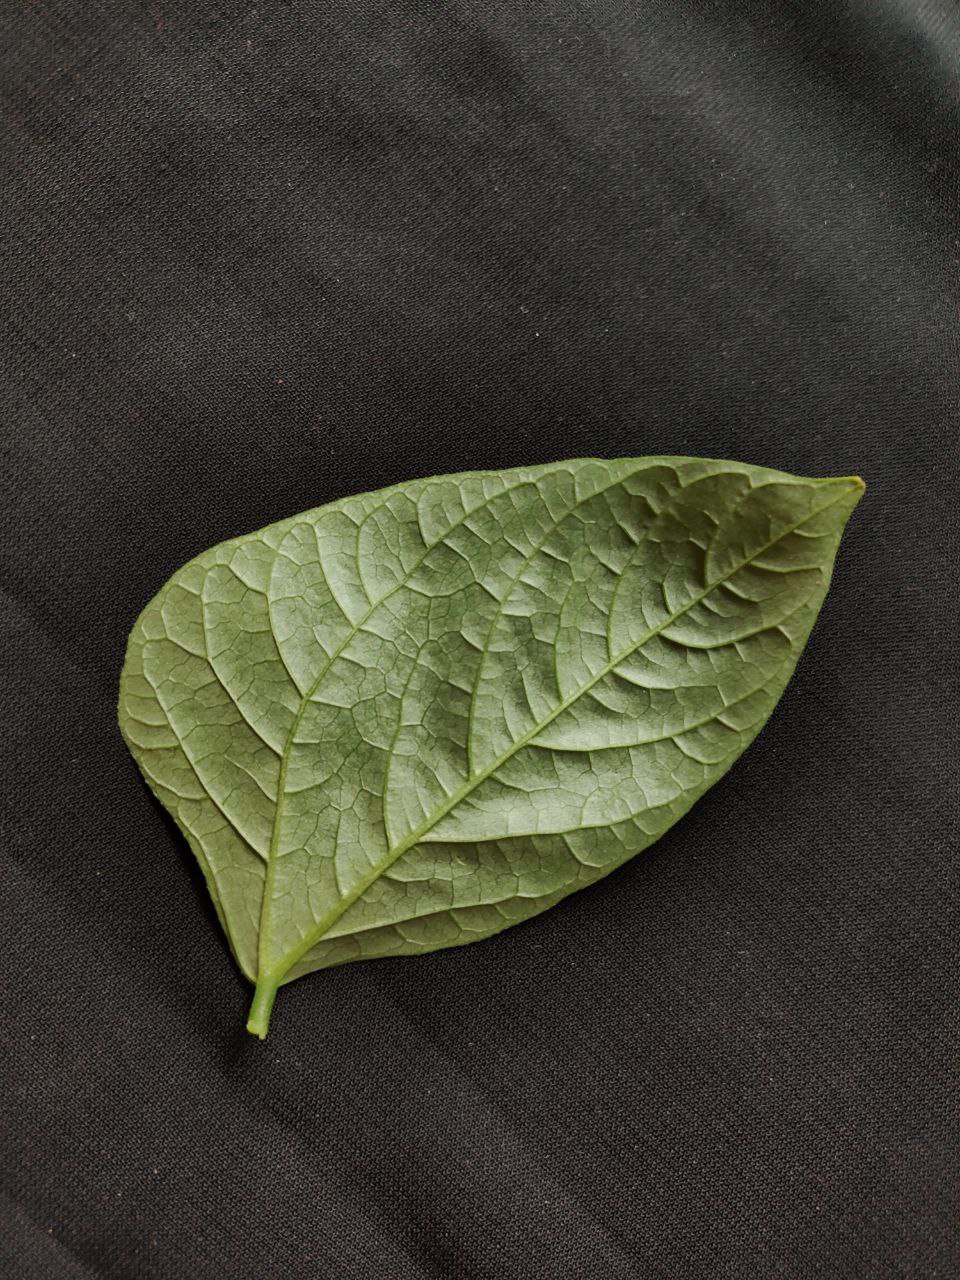
Crop: cowpea
Leaf condition: Fresh Leaf